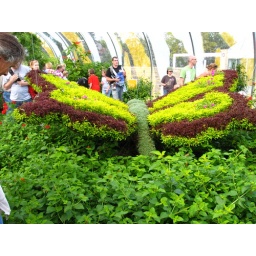
This &amp;quot;live&amp;quot; butterfly sculpture is in he butterfly house at Como Park.